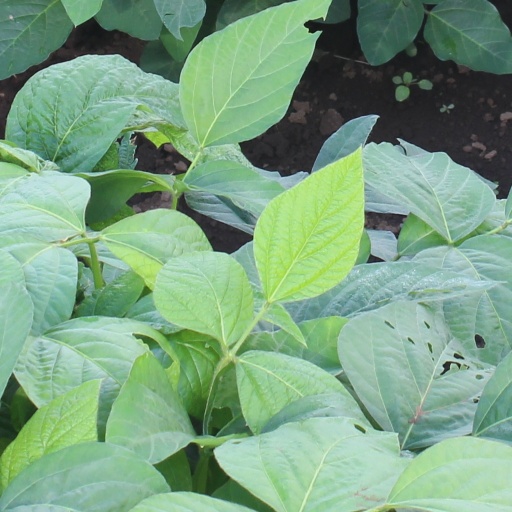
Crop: soybean